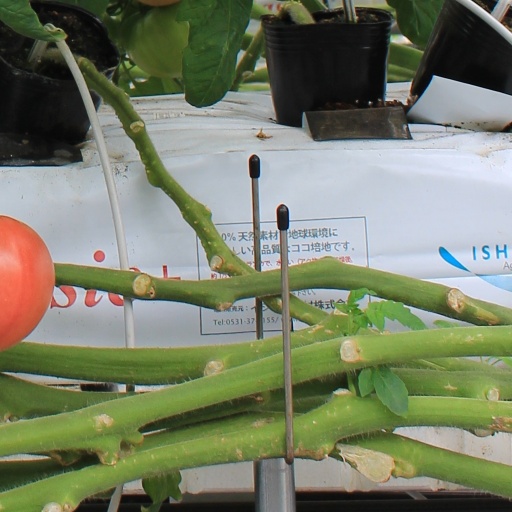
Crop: tomato